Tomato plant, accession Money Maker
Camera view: tilt-top (135 deg); turntable rotation: 0 degrees
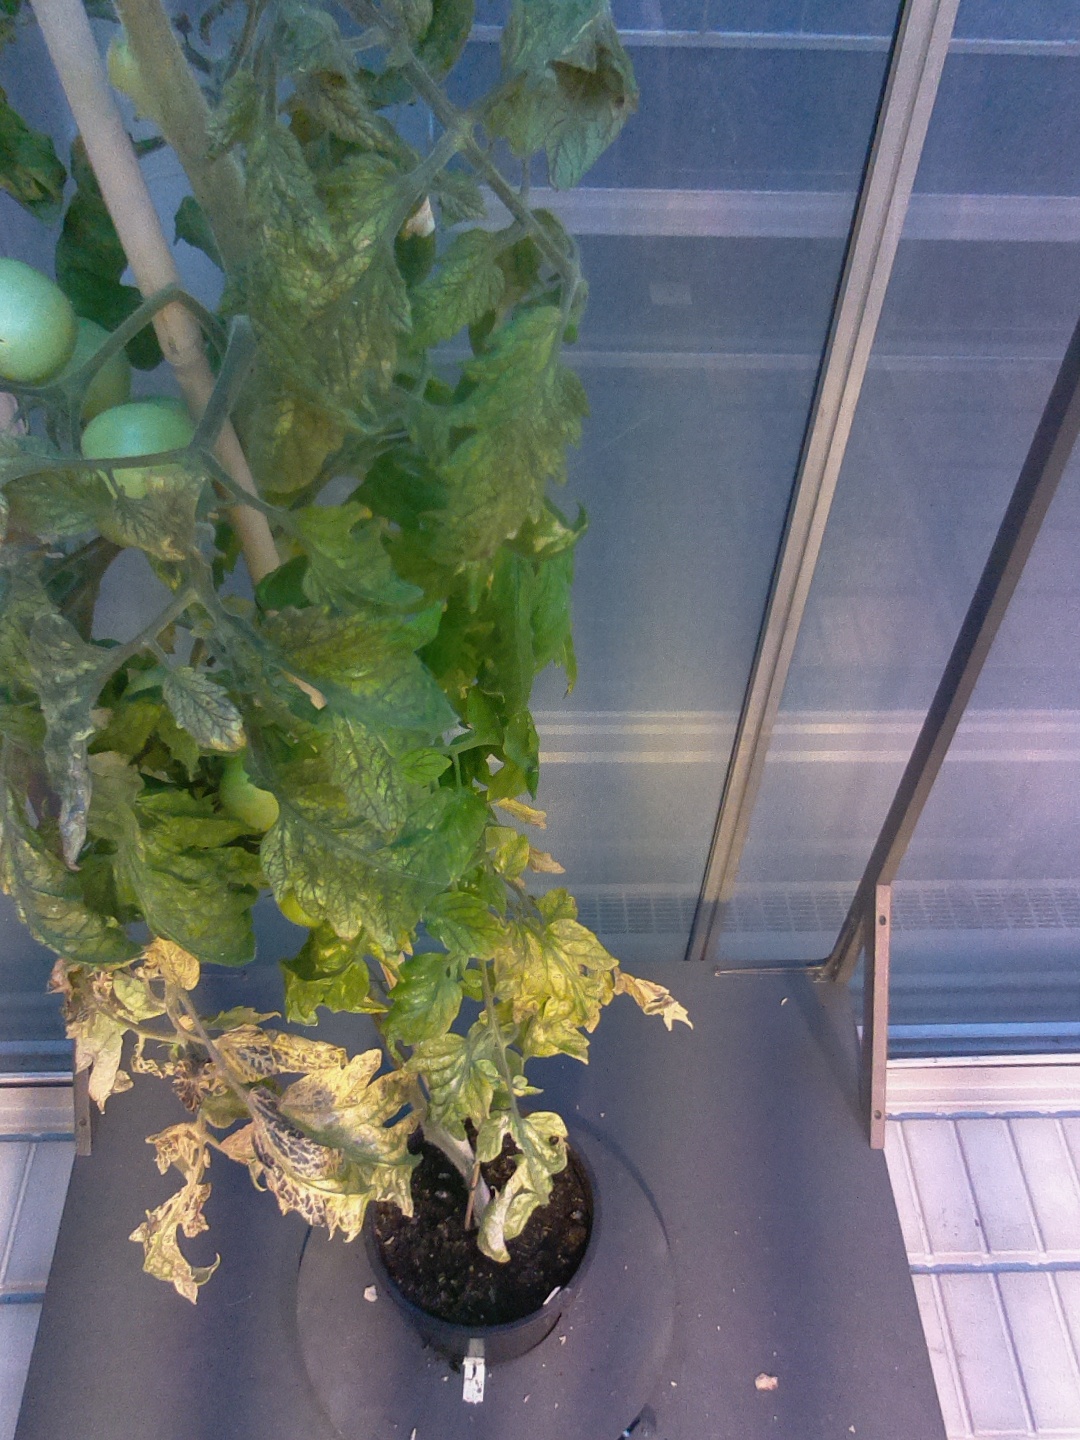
BBCH growth stage 79: 90% -100% of final fruit size